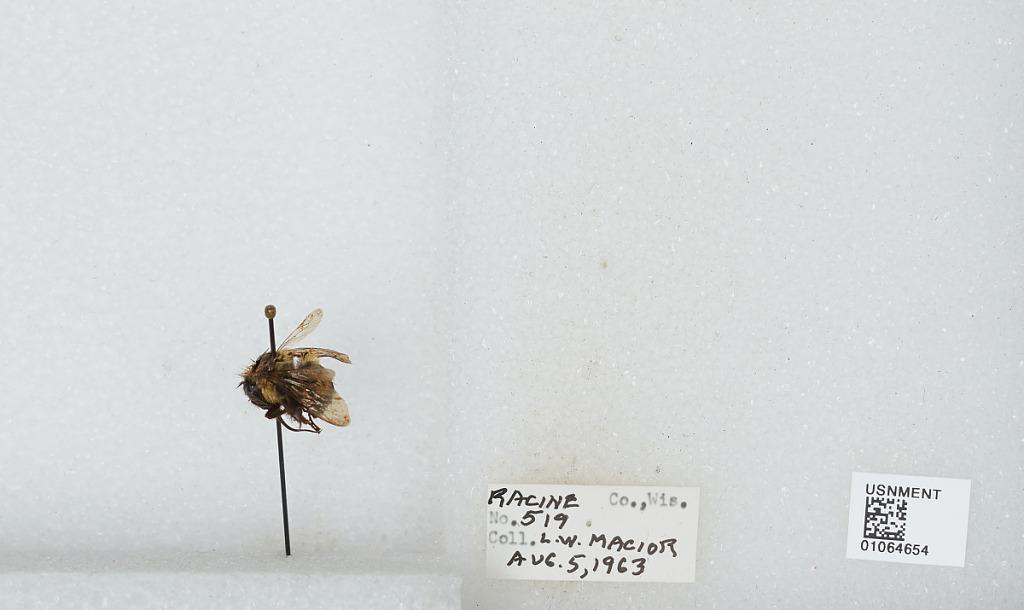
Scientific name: Bombus (Bombus) affinis Cresson
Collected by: L. Macior
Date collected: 1963-8-5
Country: United States
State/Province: Wisconsin
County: Racine
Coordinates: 42.78, -87.76